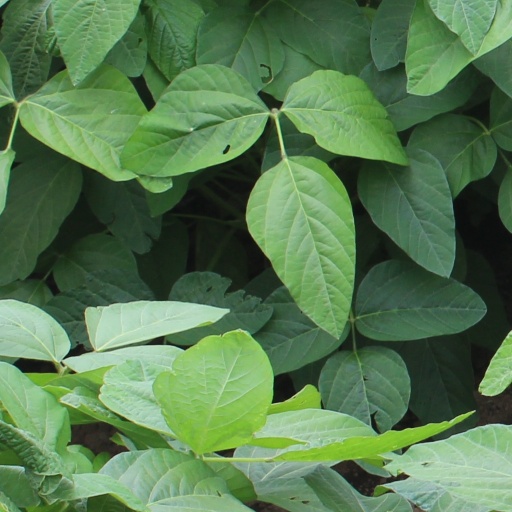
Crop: soybean